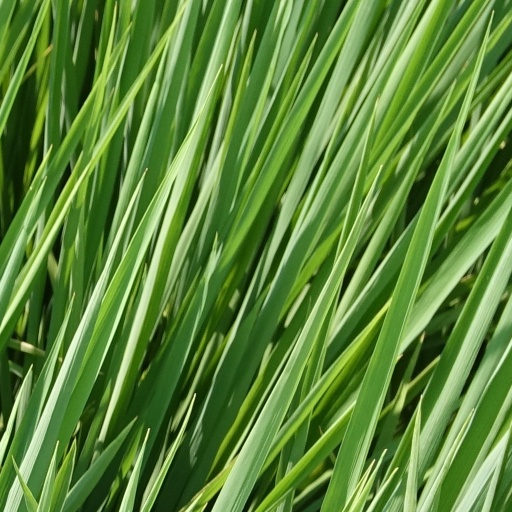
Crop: rice